Kołobrzeg

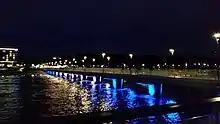
Pier by night

Before the end of World War II the town was predominantly German Protestant with Polish and Jewish minorities. Almost all of the pre-war German population fled or was expelled so that since 1945, Polish Catholics make up the majority of the population. Around the turn from the 18th to the 19th century an increase of the number of Catholics was observed, because military personnel had been moved from West Prussia to the town.